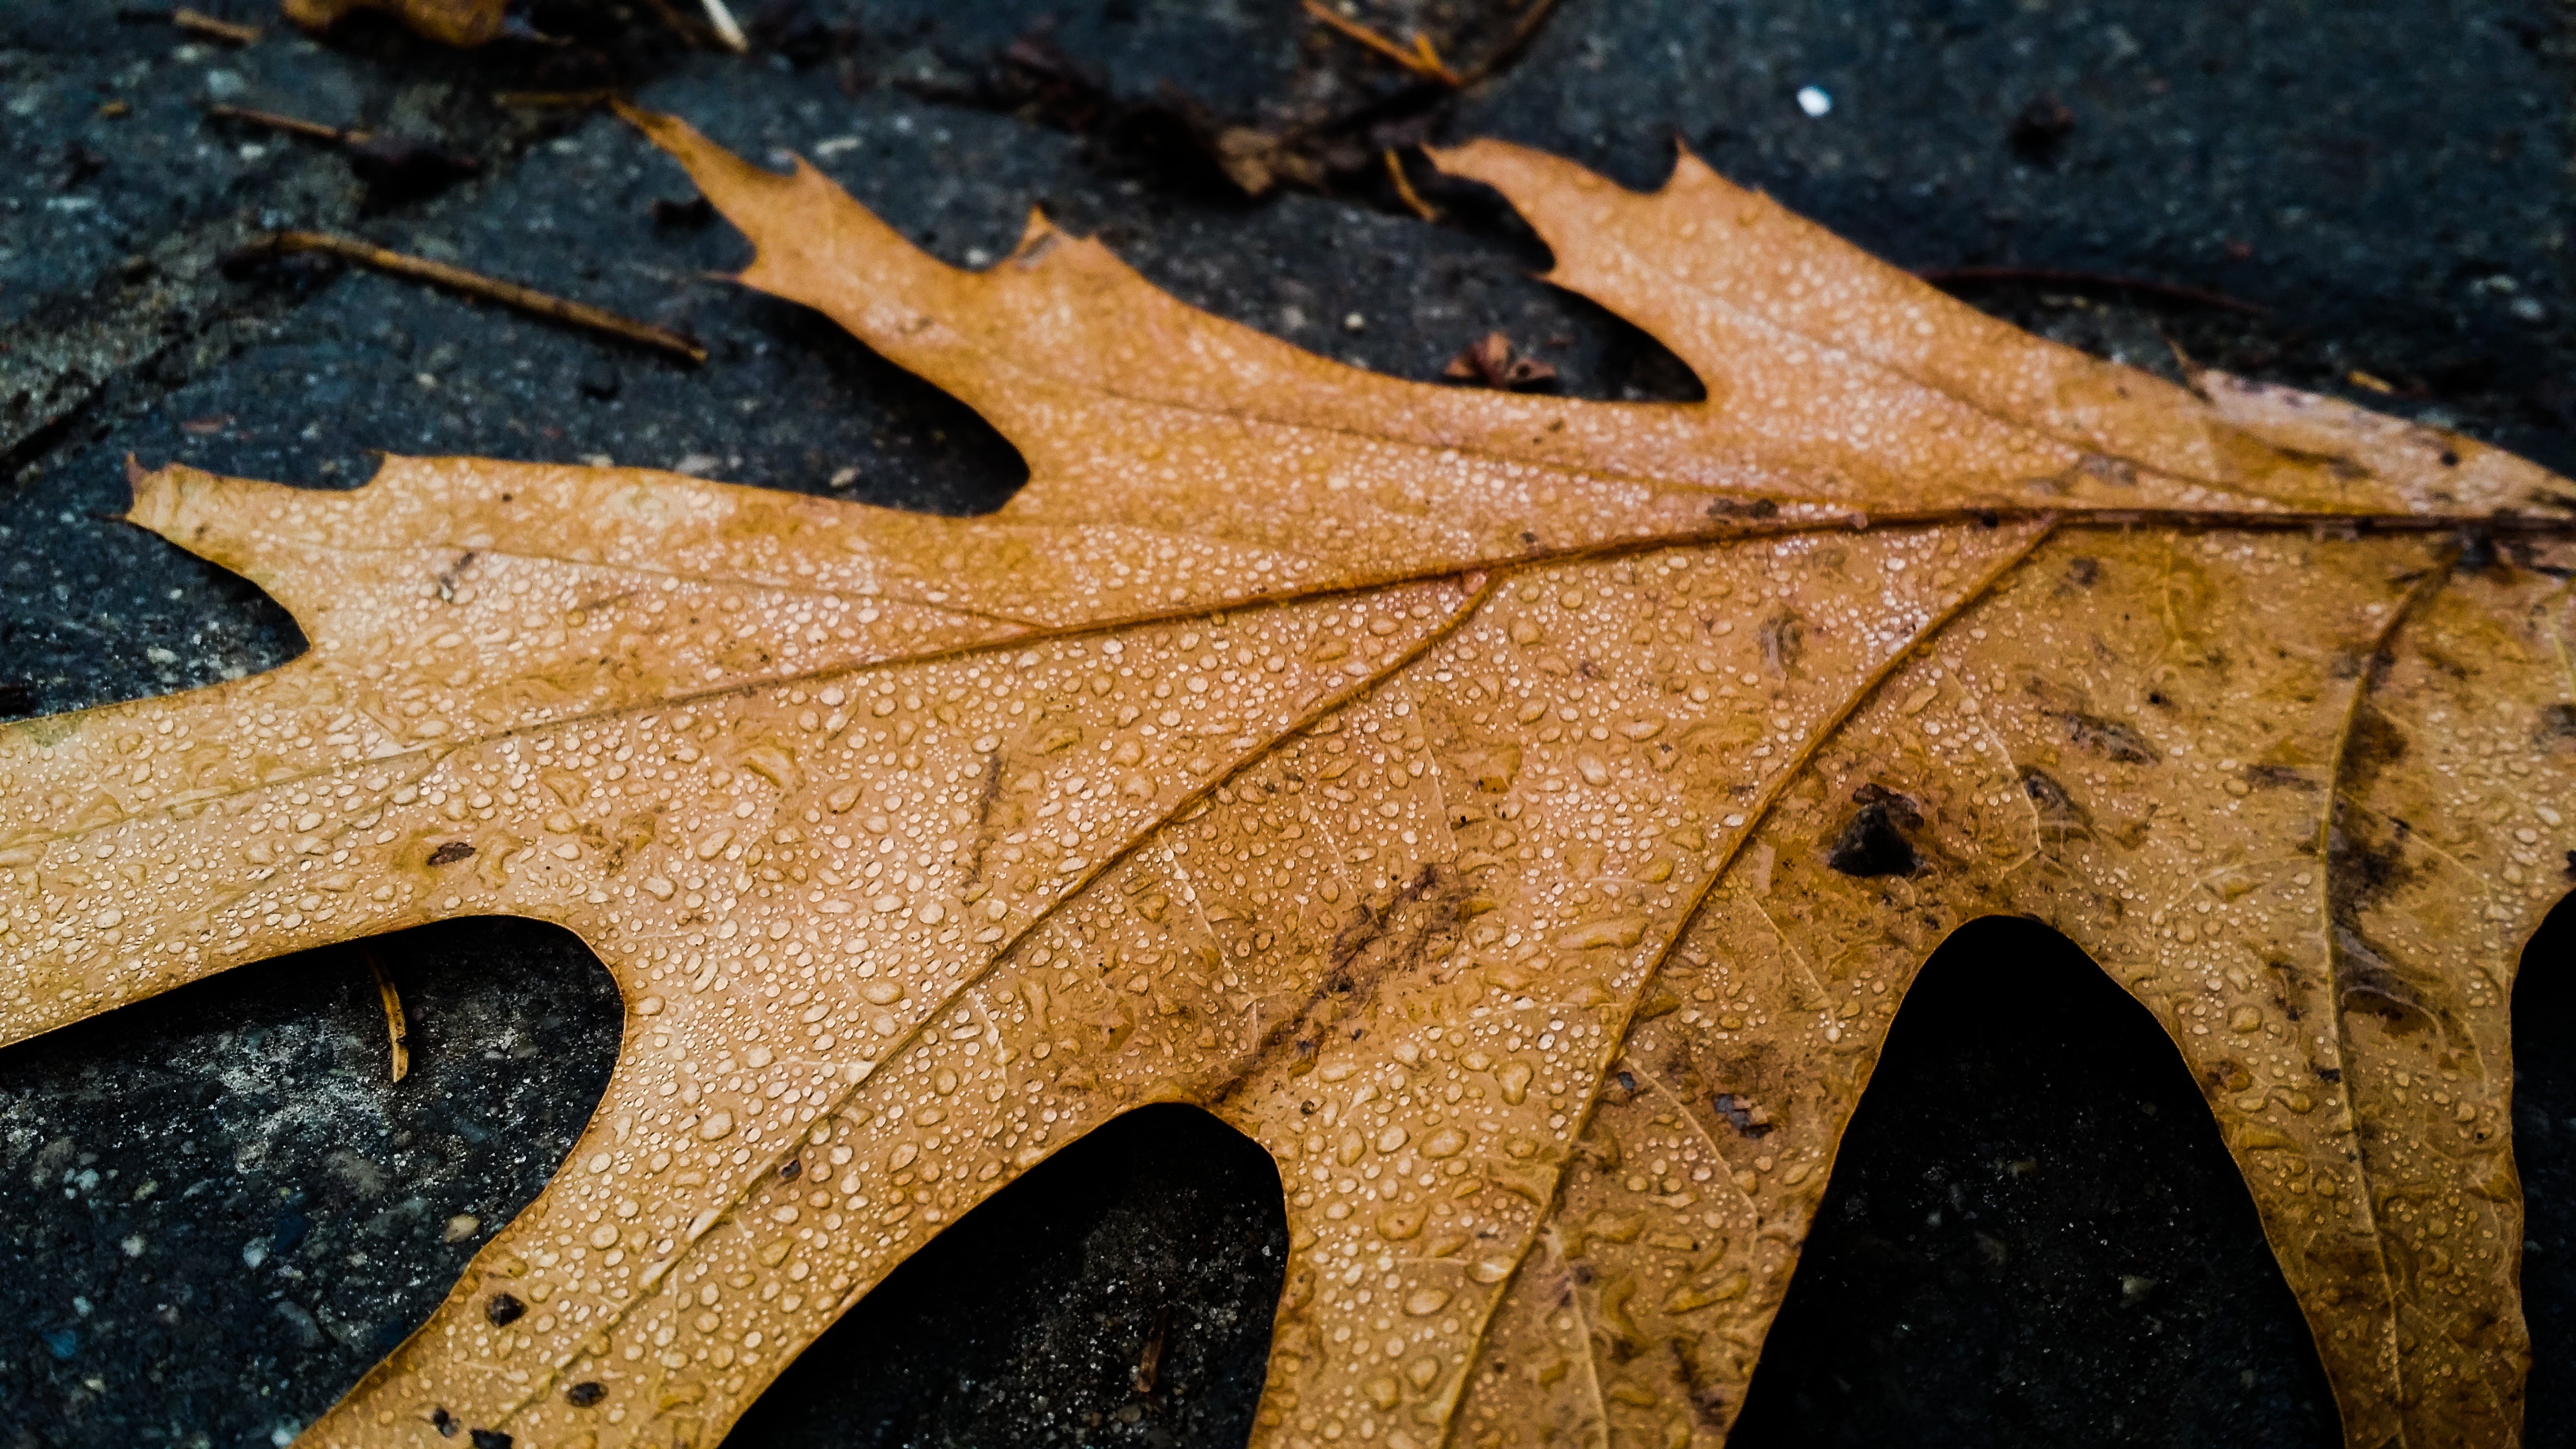
tree, branch, plant, wood, leaf, pavement, autumn, soil, season, water droplet, maple leaf, close up, macro photography, woody plant